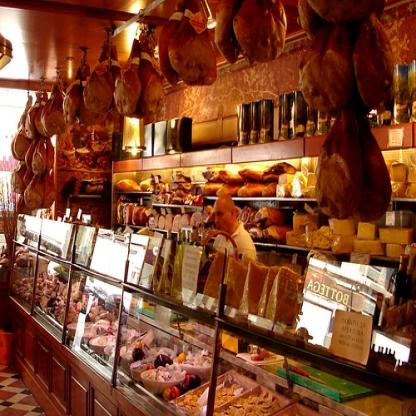
Scene: Indoor